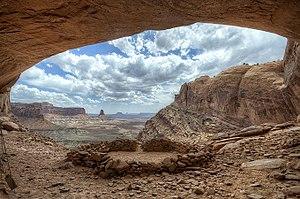
La grotte de False Kiva est un abri sous roche dans une partie reculée du parc national des Canyonlands au sud-est de l'Utah aux États-Unis.